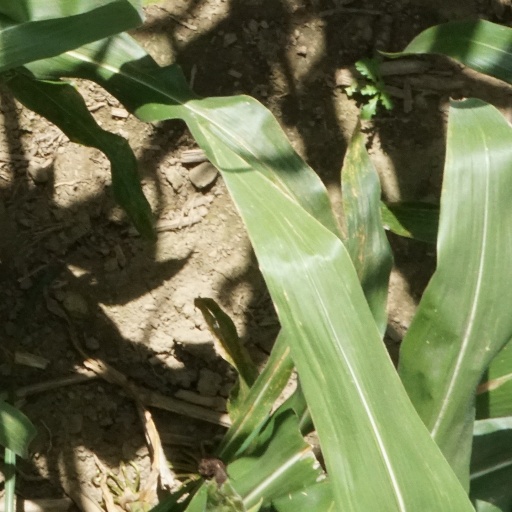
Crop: maize; corn